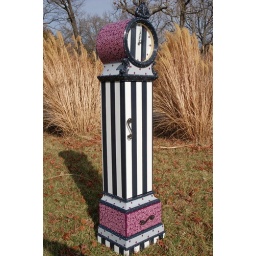
Hand painted floor clock in bold stripes, swirls, and dots